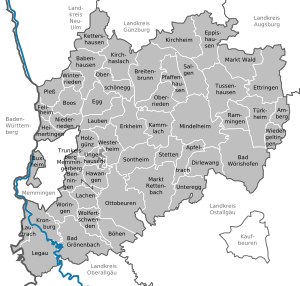
Landkreis Unterallgäu / Byer og kommuner
Byer og kommuner
Landkreis Unterallgäu ligger centralt i Regierungsbezirk Schwaben i den tyske delstat Bayern. Den hører til Region Donau-Iller. Administrationsby er Mindelheim. Nabolandkreise er mod nordvest Landkreis Neu-Ulm; mod nord Landkreis Günzburg; mod nordøst Landkreis Augsburg; mod øst og sydøst Landkreis Ostallgäu; mod syd Landkreis Oberallgäu; i vest Landkreisene Ravensburg og Biberach i Baden-Württemberg. Eksklaven Buxheim er mod vest adskilt fra det øvrige kreisområde af den kreisfri by Memmingen.